Ming Antu's infinite series expansion of trigonometric functions

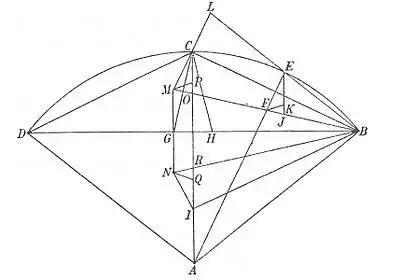
Fig. 2: Ming Antu's geometric model of 2-segment chord

Figure 2 is Ming Antu's model of a 2-segment chord. Arc "BCD" is a part of a circle with unit ("r = 1") radius. "AD" is the main chord, arc "BCD" is bisected at "C", draw lines BC, CD, let BC = CD = "x" and let radius AC = 1.